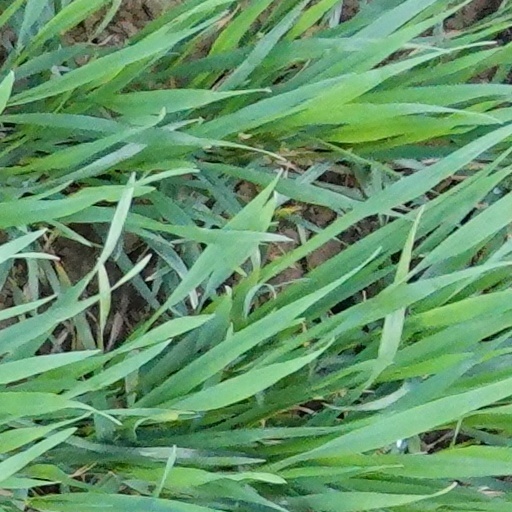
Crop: wheat